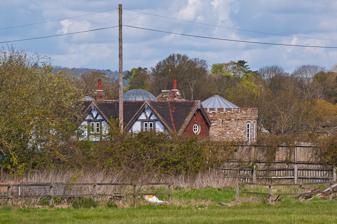
Building: Honeycrock Farm
Country: United Kingdom
Year built: 2001
House in Surrey, United Kingdom Honeycrock Farm The disputed dwelling at Honeycrock Farm, April 2012 Honeycrock Farm General information Status Demolished Type House Architectural style Mock Tudor Location Honeycrock Farm Address Axes Lane Town or city Salfords , Surrey Country United Kingdom Coordinates 51°12′16″N 0°9′00″W / 51.20444°N 0.15000°W / 51.20444; -0.15000 Topped-out c.2001 Completed c.2001 Demolished 2016 Owner Robert Fidler Technical details Floor count Two Known for Being built without planning permission Other information Number of rooms Four bedrooms Grid Reference TQ 293 466 Honeycrock Farm in Salfords , Surrey was the subject of a lengthy legal battle to demolish a Mock Tudor family home that was built without planning permission . The action was taken by Reigate and Banstead Borough Council after the site's owner built a large dwelling (c.2001) concealed behind a haystack. The local authority only became aware of the mock castle after the bales were removed in 2004. Known popularly after its owner as " Fidler's Castle ", the building was eventually demolished in 2016 following a decade of legal disputes. Background In or around 2001, Robert Fidler, the owner of Honeycrock Farm, decided to build a two-storey mock Tudor castle on his property without the necessary planning permission for the construction of a dwelling. Although a planning application had been lodged with Reigate and Banstead Borough Council for the conversion of a cowshed to residential use, Fidler claimed the council had two months to respond to the application but had failed to do so. He hid the house under a large haystack for four years erroneously believing that if the building managed to stand for that period of time without objection it would legally be allowed to remain. Planning dispute In August 2006, the council had become aware of the building because Fidler had by now removed the hay bales. By January 2008, Fidler was resisting an order by the local authority to demolish it. In the same year, his ruse to conceal his home came to national attention when it was broadcast in an edition of New Homes From Hell on ITV1 . In 2010, the UK's Appeal Court ruled that because the building had been deliberately concealed, the four-year period only began once the building had been revealed, making the council's objections well within the legal time limit. Fidler was again ordered to demolish the building. In February 2014, Fidler tried to get a retrospective planning application for the property but the application was refused in April. In June, the council obtained an injunction ordering Fidler to comply with enforcement notices to demolish the building. In April 2015, Fidler accepted that the building had to be demolished. But after he ignored a High Court order to demolish the house by 24 June 2015, the council lodged a claim of contempt of court against Fidler in August. The Surrey farmer was subsequently found to be in contempt of court and given a three-month suspended prison sentence and again ordered to demolish the building, this time by 6 June 2016. Three days before this deadline, it was reported that the building had been largely demolished. The council stated that it had applied for a one-month court extension to allow Fidler to complete the removal of the building's patio and garden. References